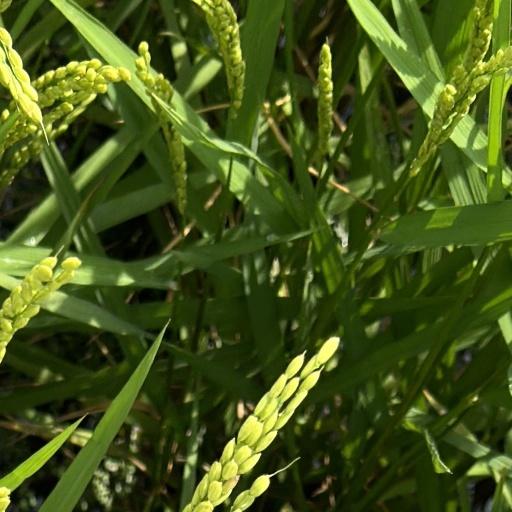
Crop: rice